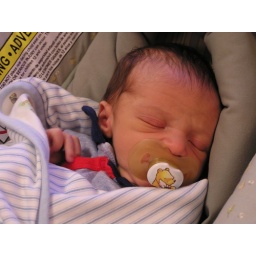
Andrew Sleeping in his car seat